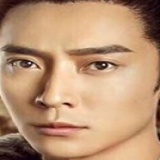
diễn viên Từ Chính Khê